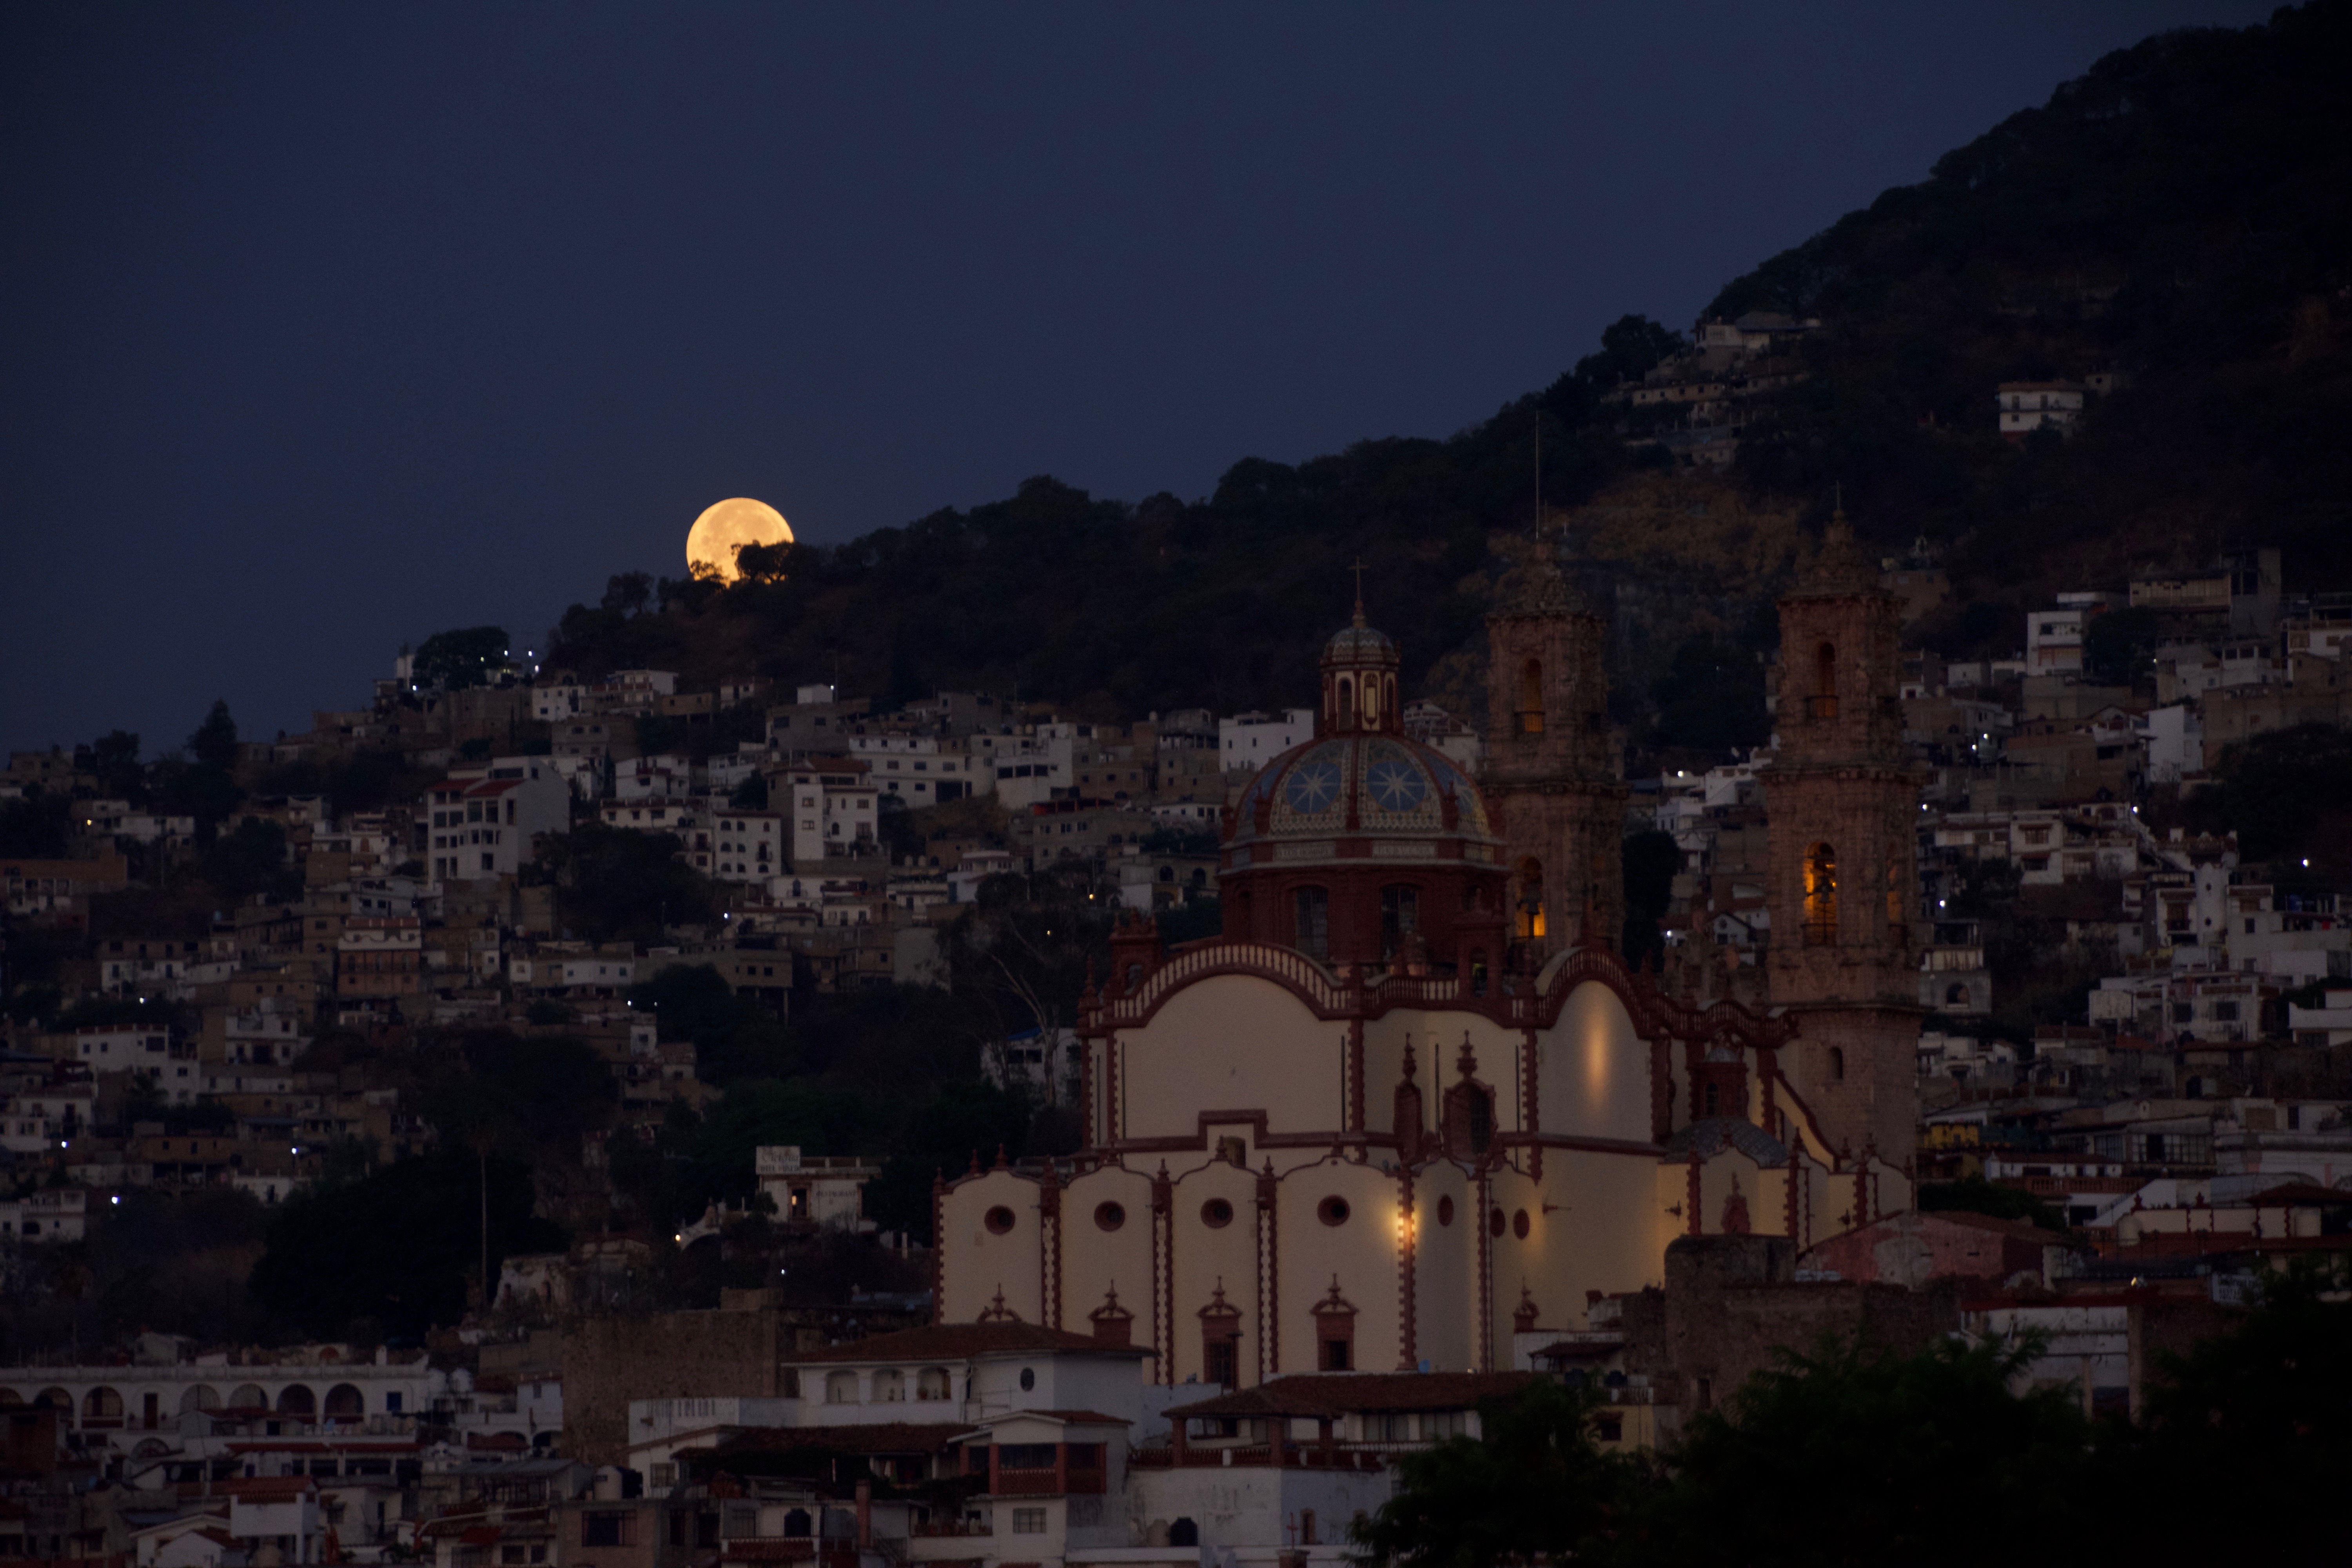
night, sky, moon, world, dusk, mountain, city, landscape, horizon, building, tree, hill, evening, midnight, astronomical object, event, dome, darkness, holy places, vacation, cloud, cityscape, house, tourism, byzantine architecture, village, roof, full moon, history, mountain range, moonlight, historic site, ancient history, mountain village, celestial event